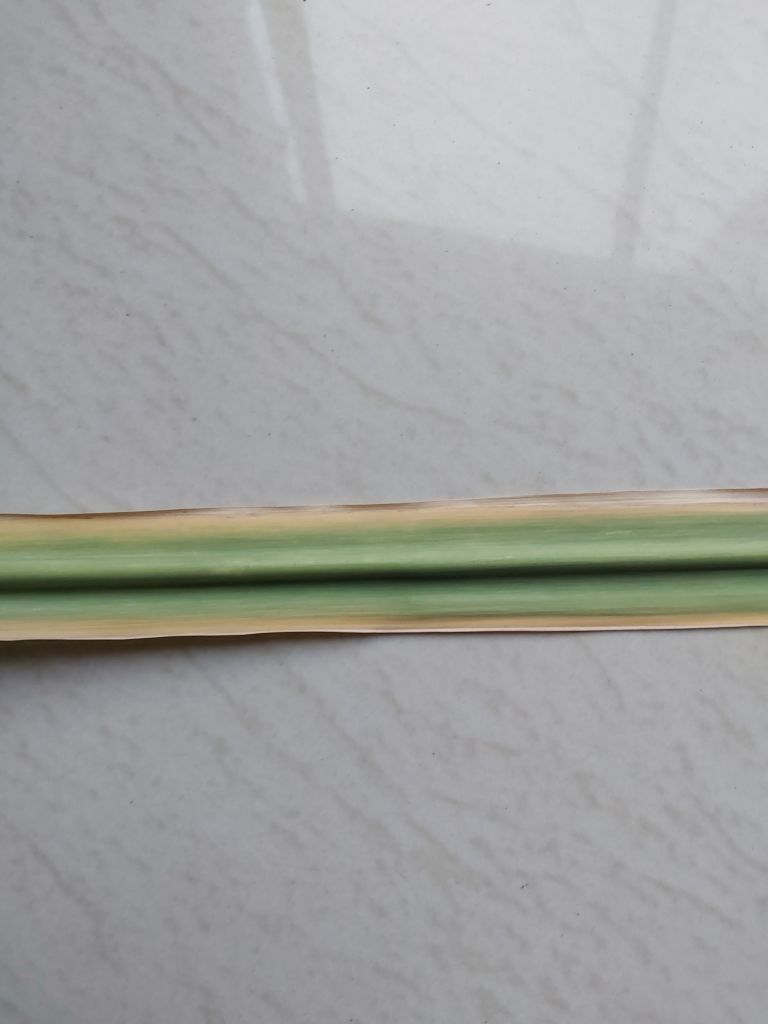
Label: Yellow Leaf